Knight engine

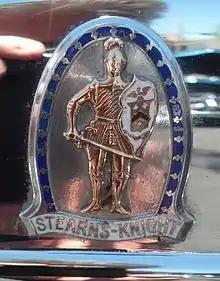
Emblem on Stearns car powered by Knight engine

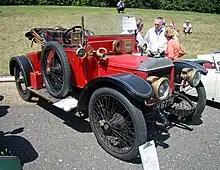
Daimler 22 hp open 2-seater (1909 example) the mascot on its radiator cap is (C. Y.'s) Knight

The Knight engine is an internal combustion engine, designed by American Charles Yale Knight (1868-1940), that uses sleeve valves instead of the more common poppet valve construction.